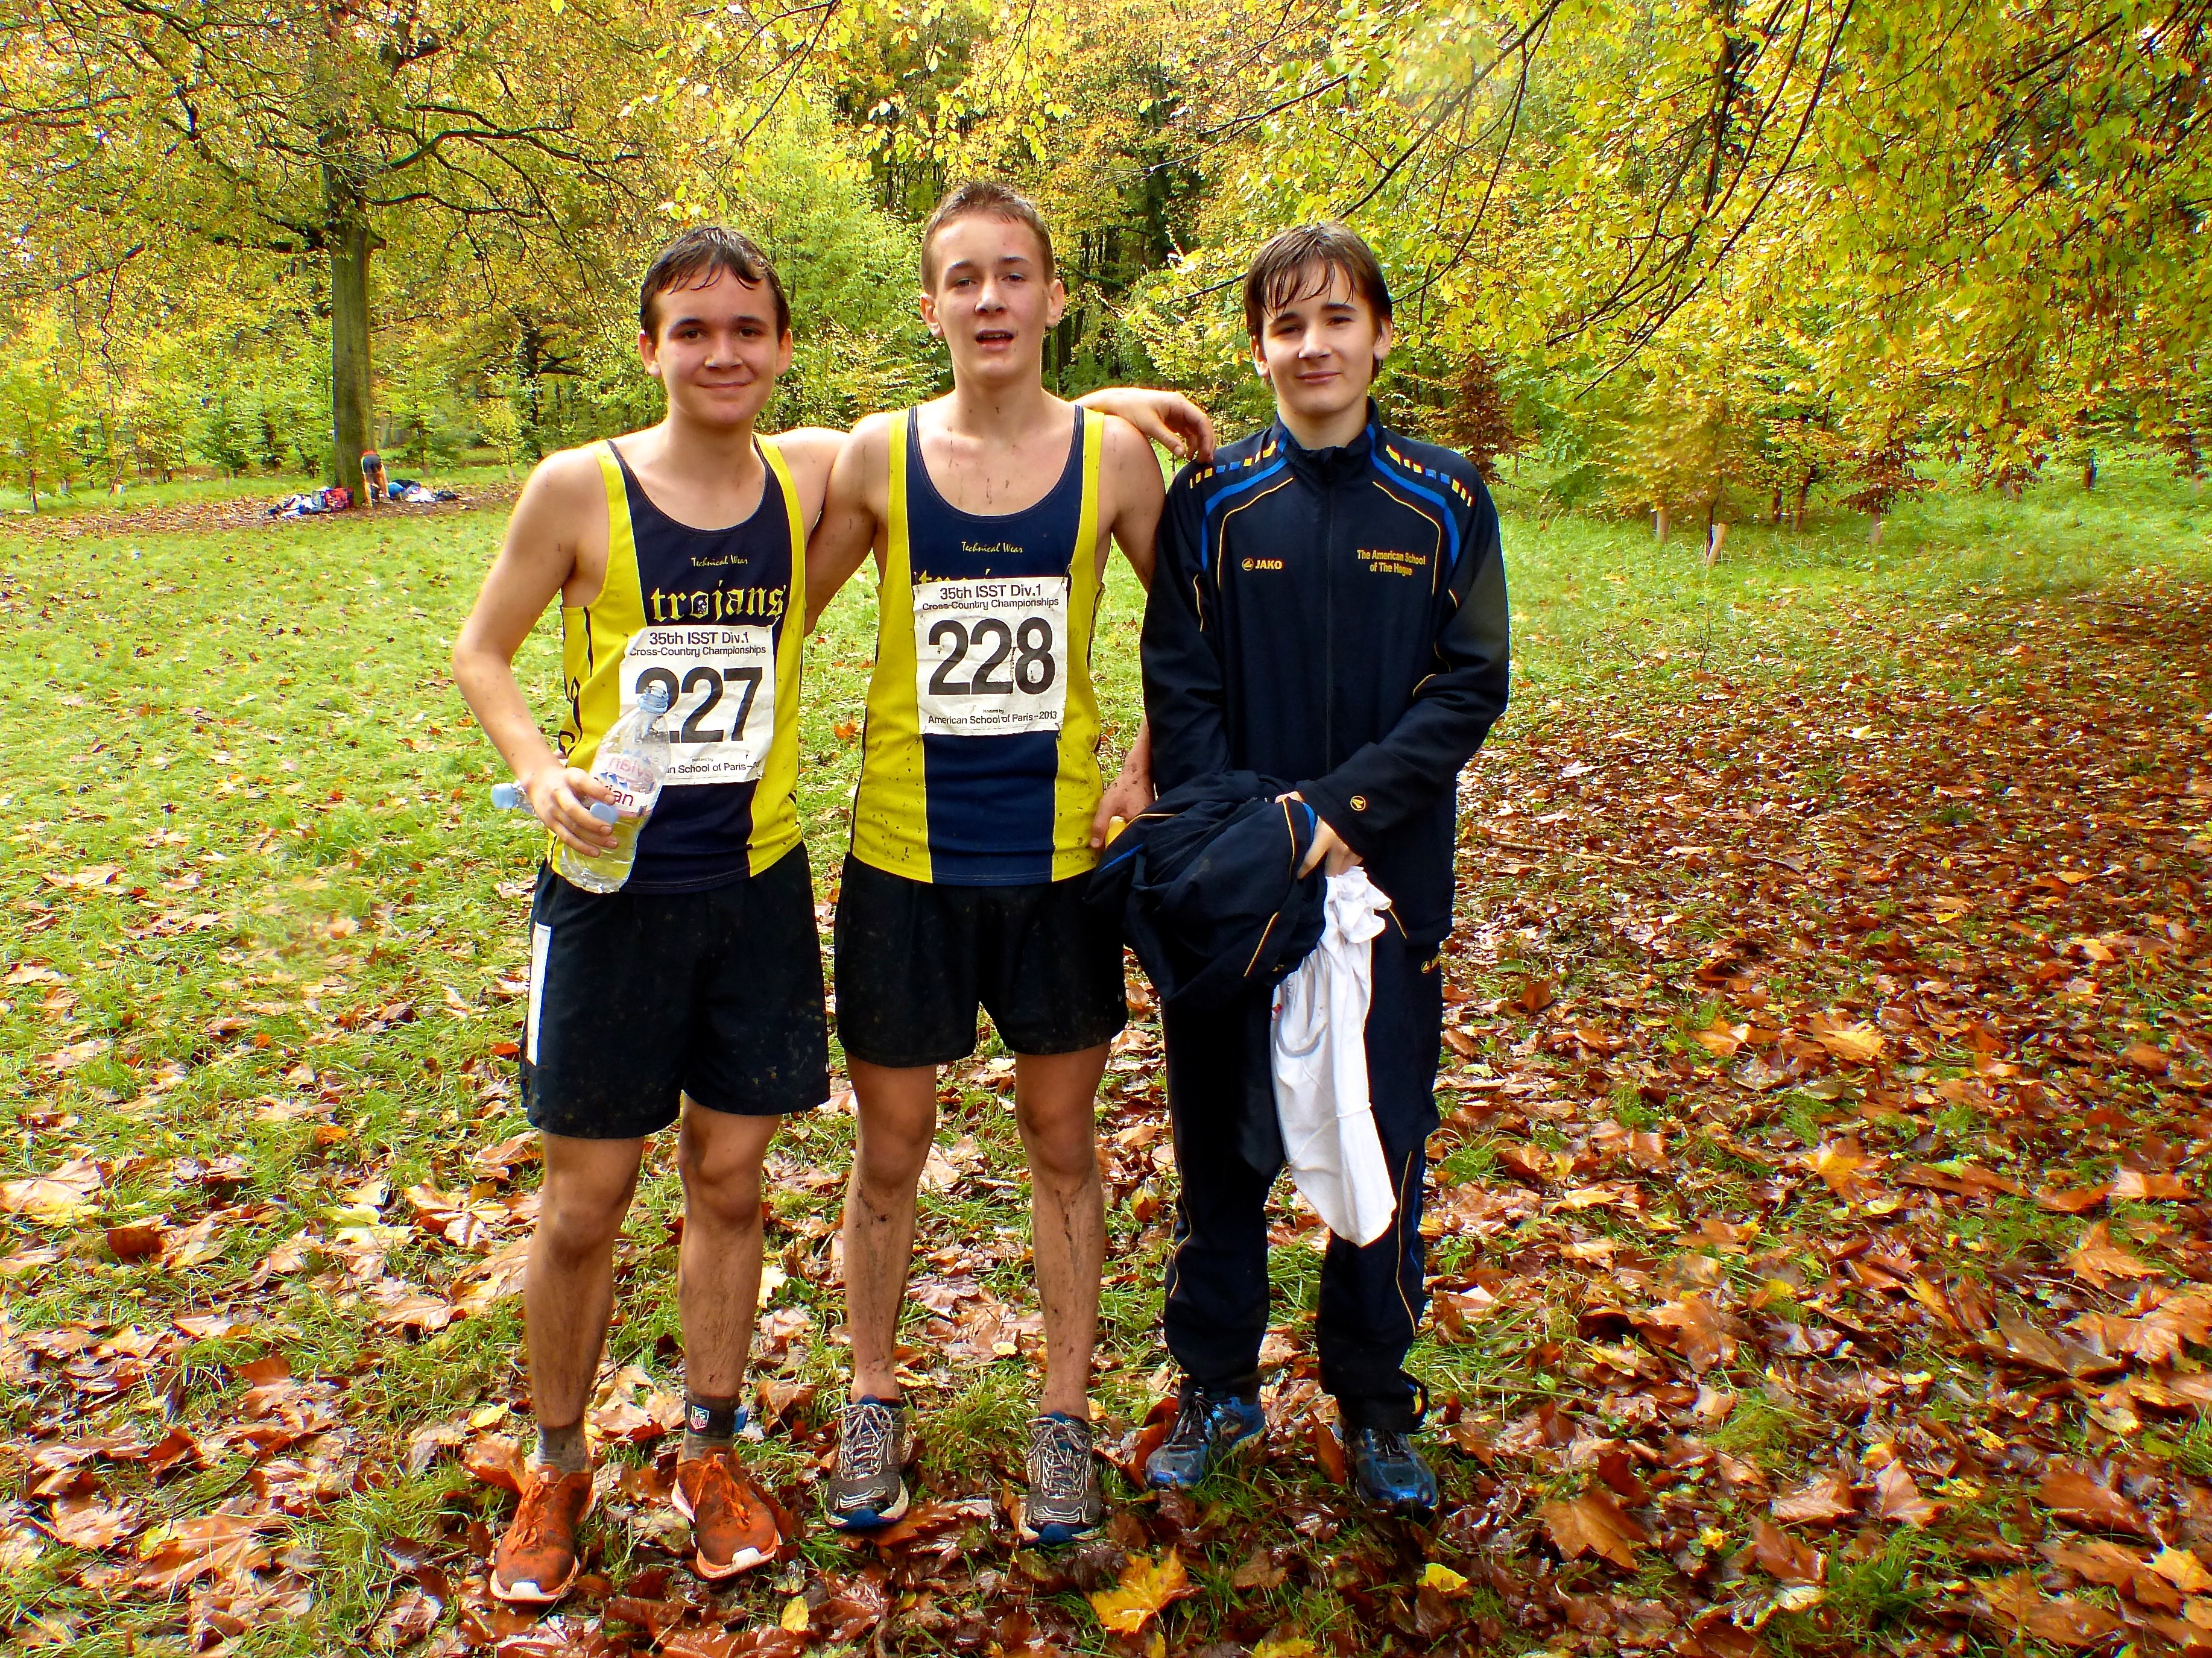
walking, person, trail, running, run, paris, country, recreation, france, high, jogging, cross, race, international, girls, sports, boys, school, runners, championship, endurance, junior, highschool, varsity, athletics, isst, tournament, xc, schools, parcdestcloud, physical exercise, outdoor recreation, human action, ultramarathon, duathlon, long distance running, cross country running